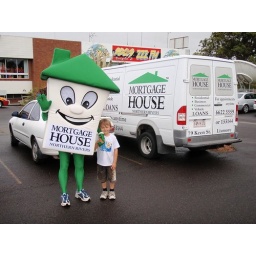
the green phantom with a roof over his head ;-p